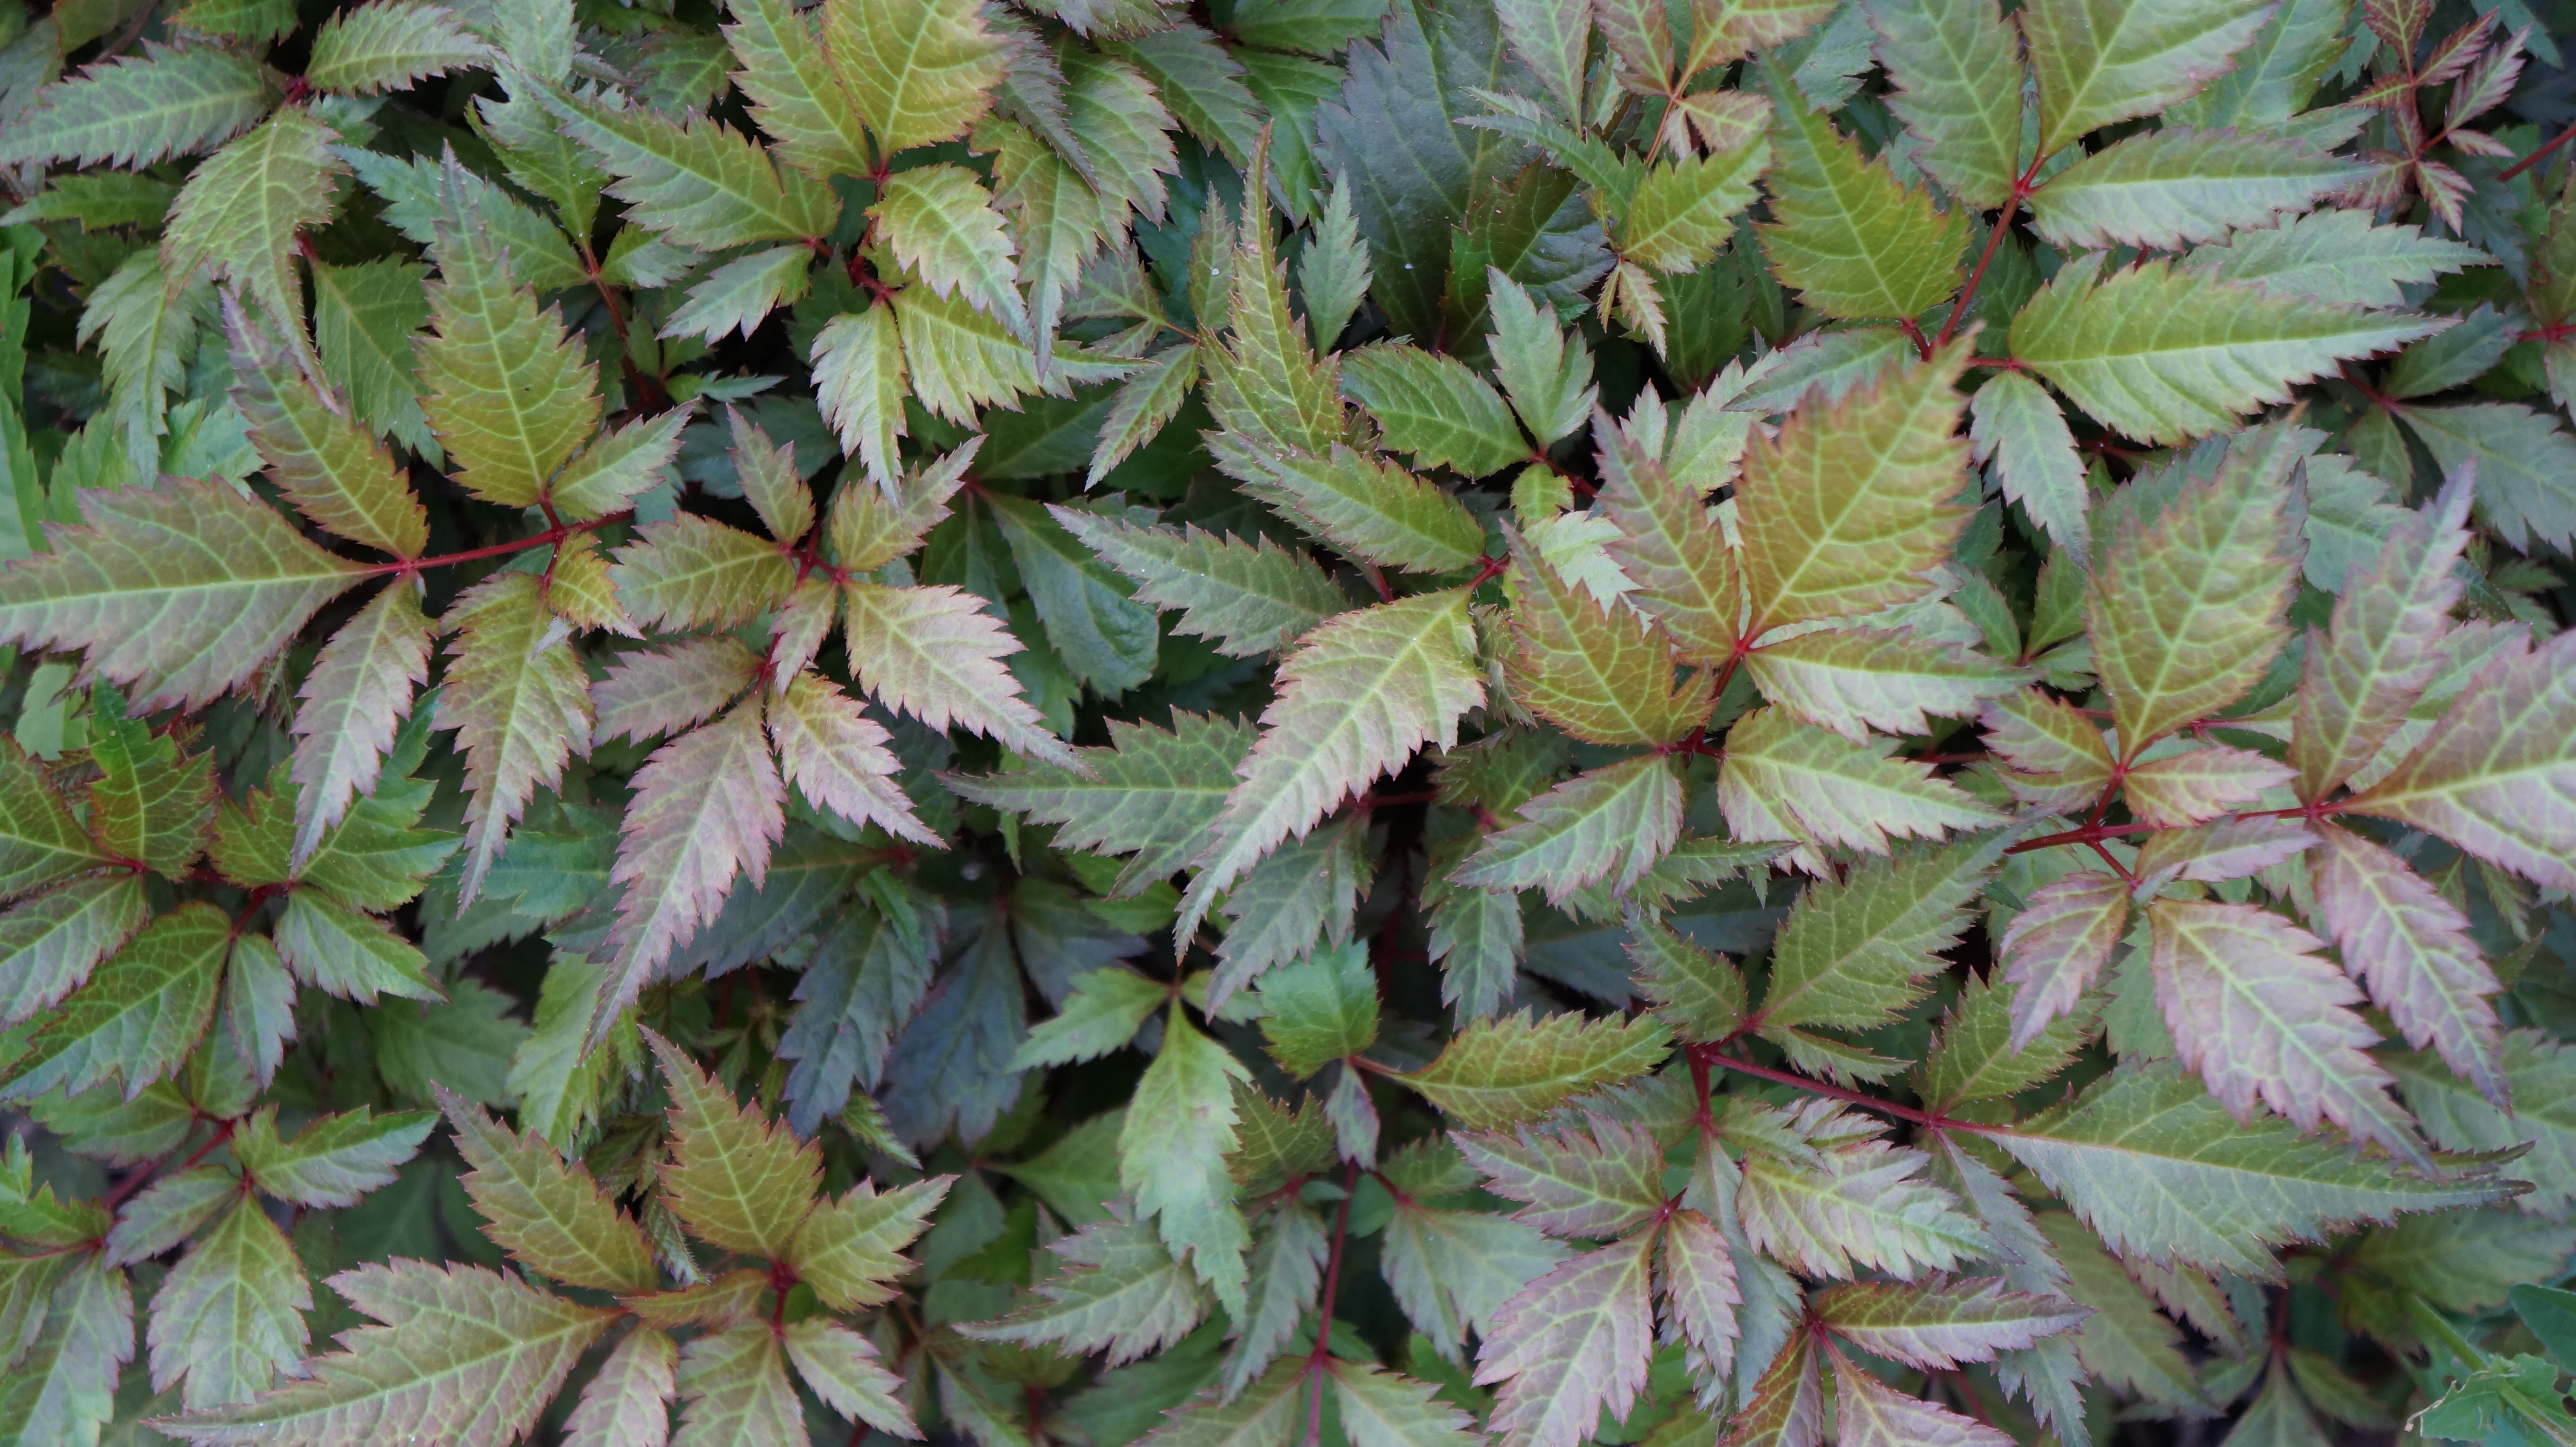
tree, nature, branch, plant, leaf, flower, green, herb, garden, leaves, shrub, deciduous, peony, flowering plant, woody plant, land plant